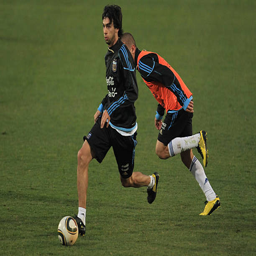
football player of national football team looks to pass during a team training session .